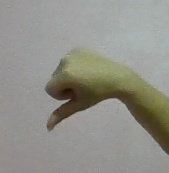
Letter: waw